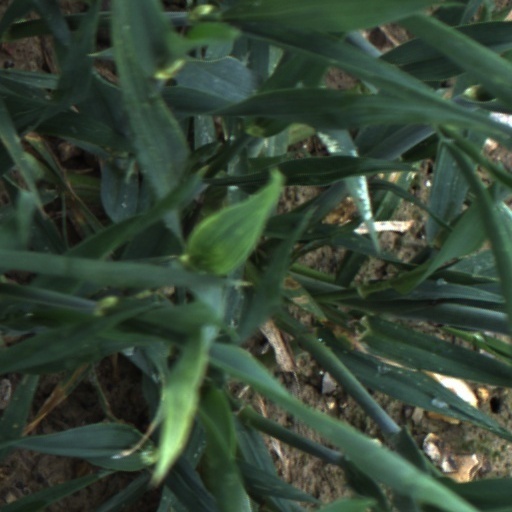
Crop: wheat